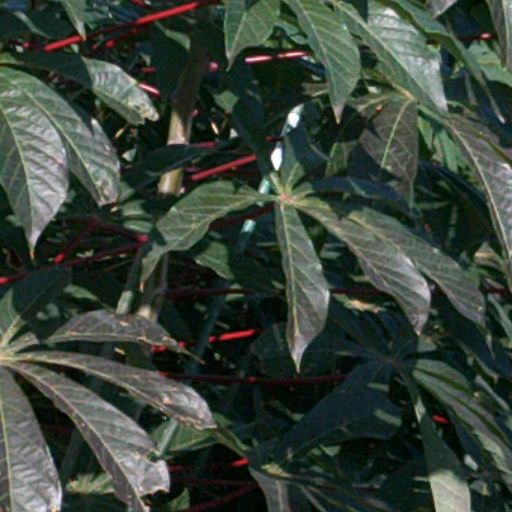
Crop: cassava